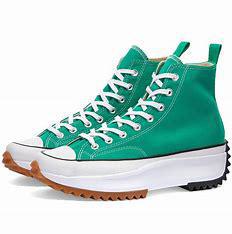
Brand: Converse
Model: Run Star Hike